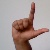
The image shows a hand gesture representing the letter 'L' in Indian Sign Language.